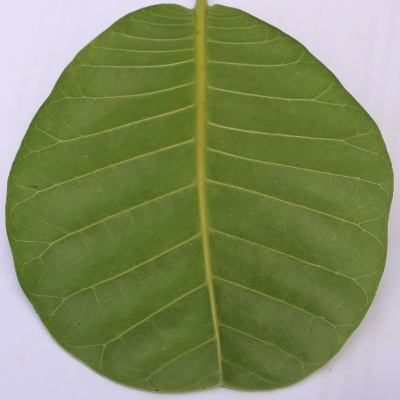
Crop: Cashew
Condition: healthy